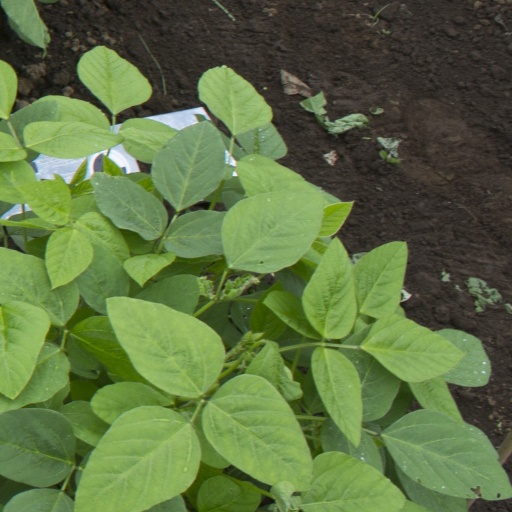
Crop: soybean